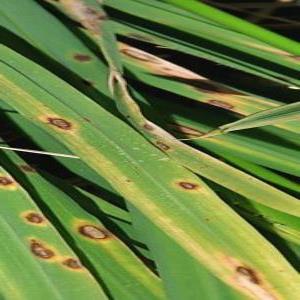
Disease: Brownspot